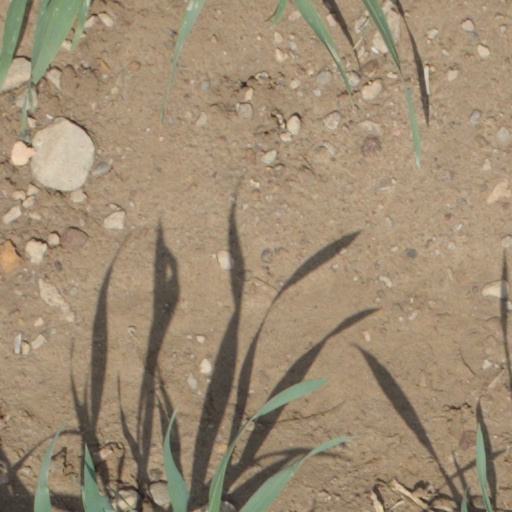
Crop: wheat